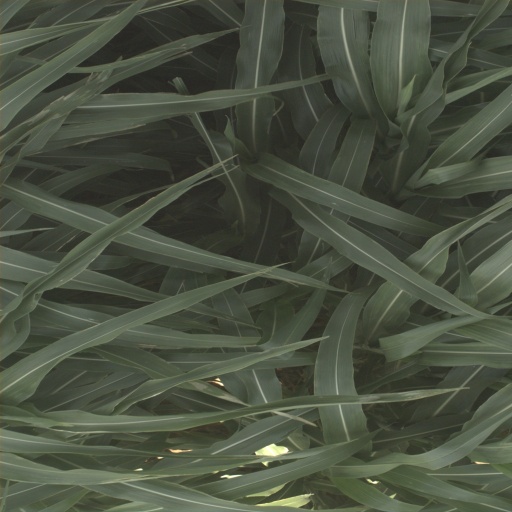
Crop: sorghum